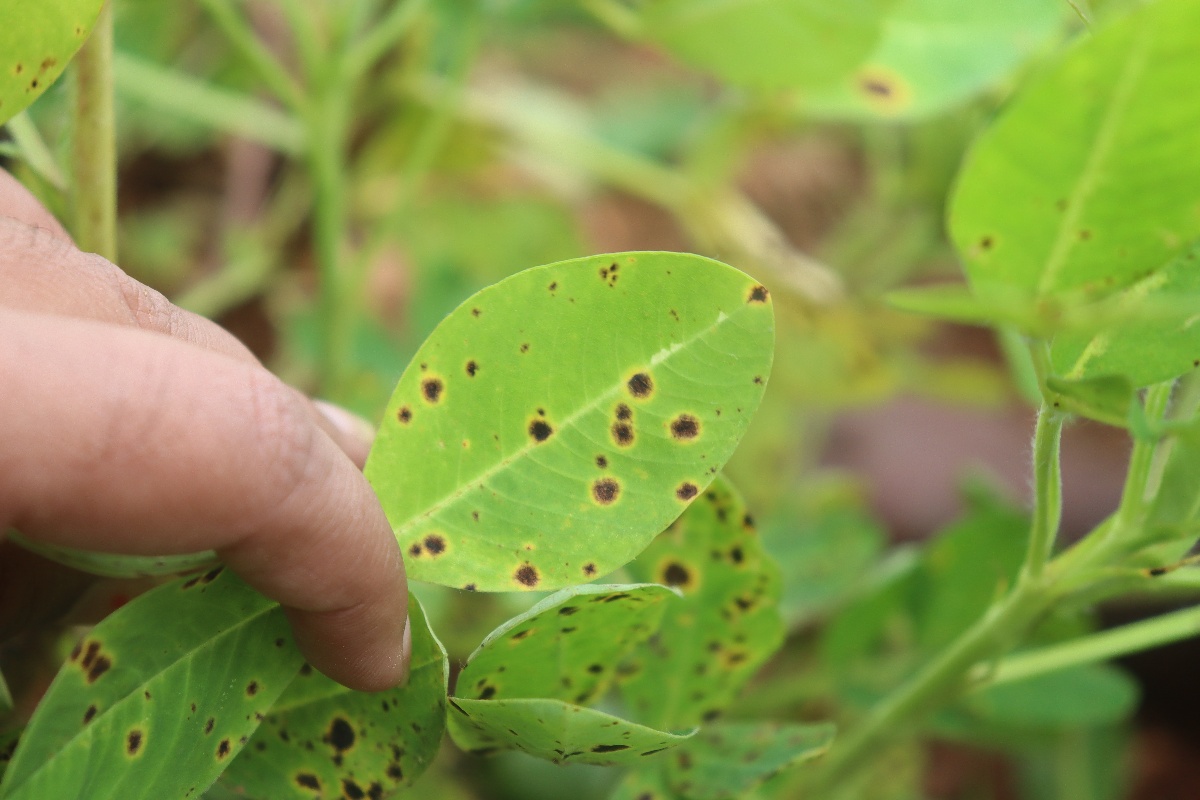
Label: late leaf spot